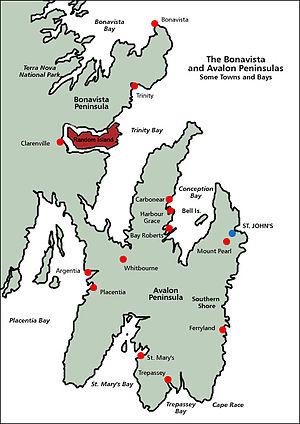
L'île Random est une île située à l'est de la côte canadienne dans l'océan Atlantique faisant partie de la province de Terre-Neuve-et-Labrador. Elle est située à l'est de l'île de Terre-Neuve dans la baie de Trinity partiellement confinée par la péninsule de Bonavista de l'île de Terre-Neuve au nord. L'île a une longueur approximative de 35 km et sa largeur varie de 15 km à son extrémité orientale à 6 km au milieu et à 17 km à son extrémité occidentale avec une superficie couvrant 310 km². La population y était de 1 627 habitants lors du recensement de 1996. Un pont sur lequel passe la route 231 relie l'île à Terre-Neuve à la route 230 qui couvre la péninsule de Bonavista.